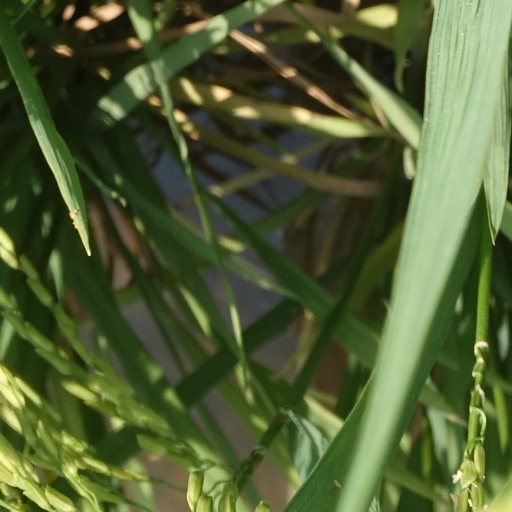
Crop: rice